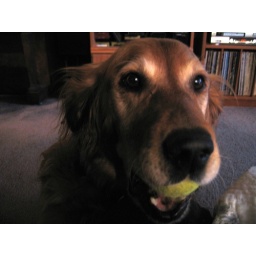
with a ball in her face